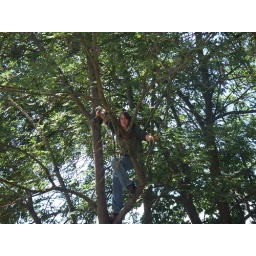
Me in a tree at my school in France! boy was I high up there!